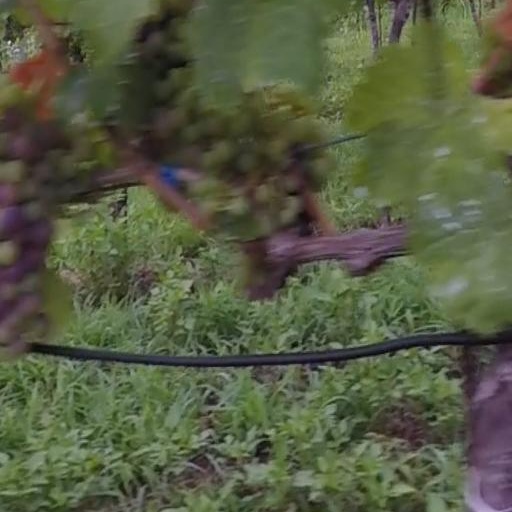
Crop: grape